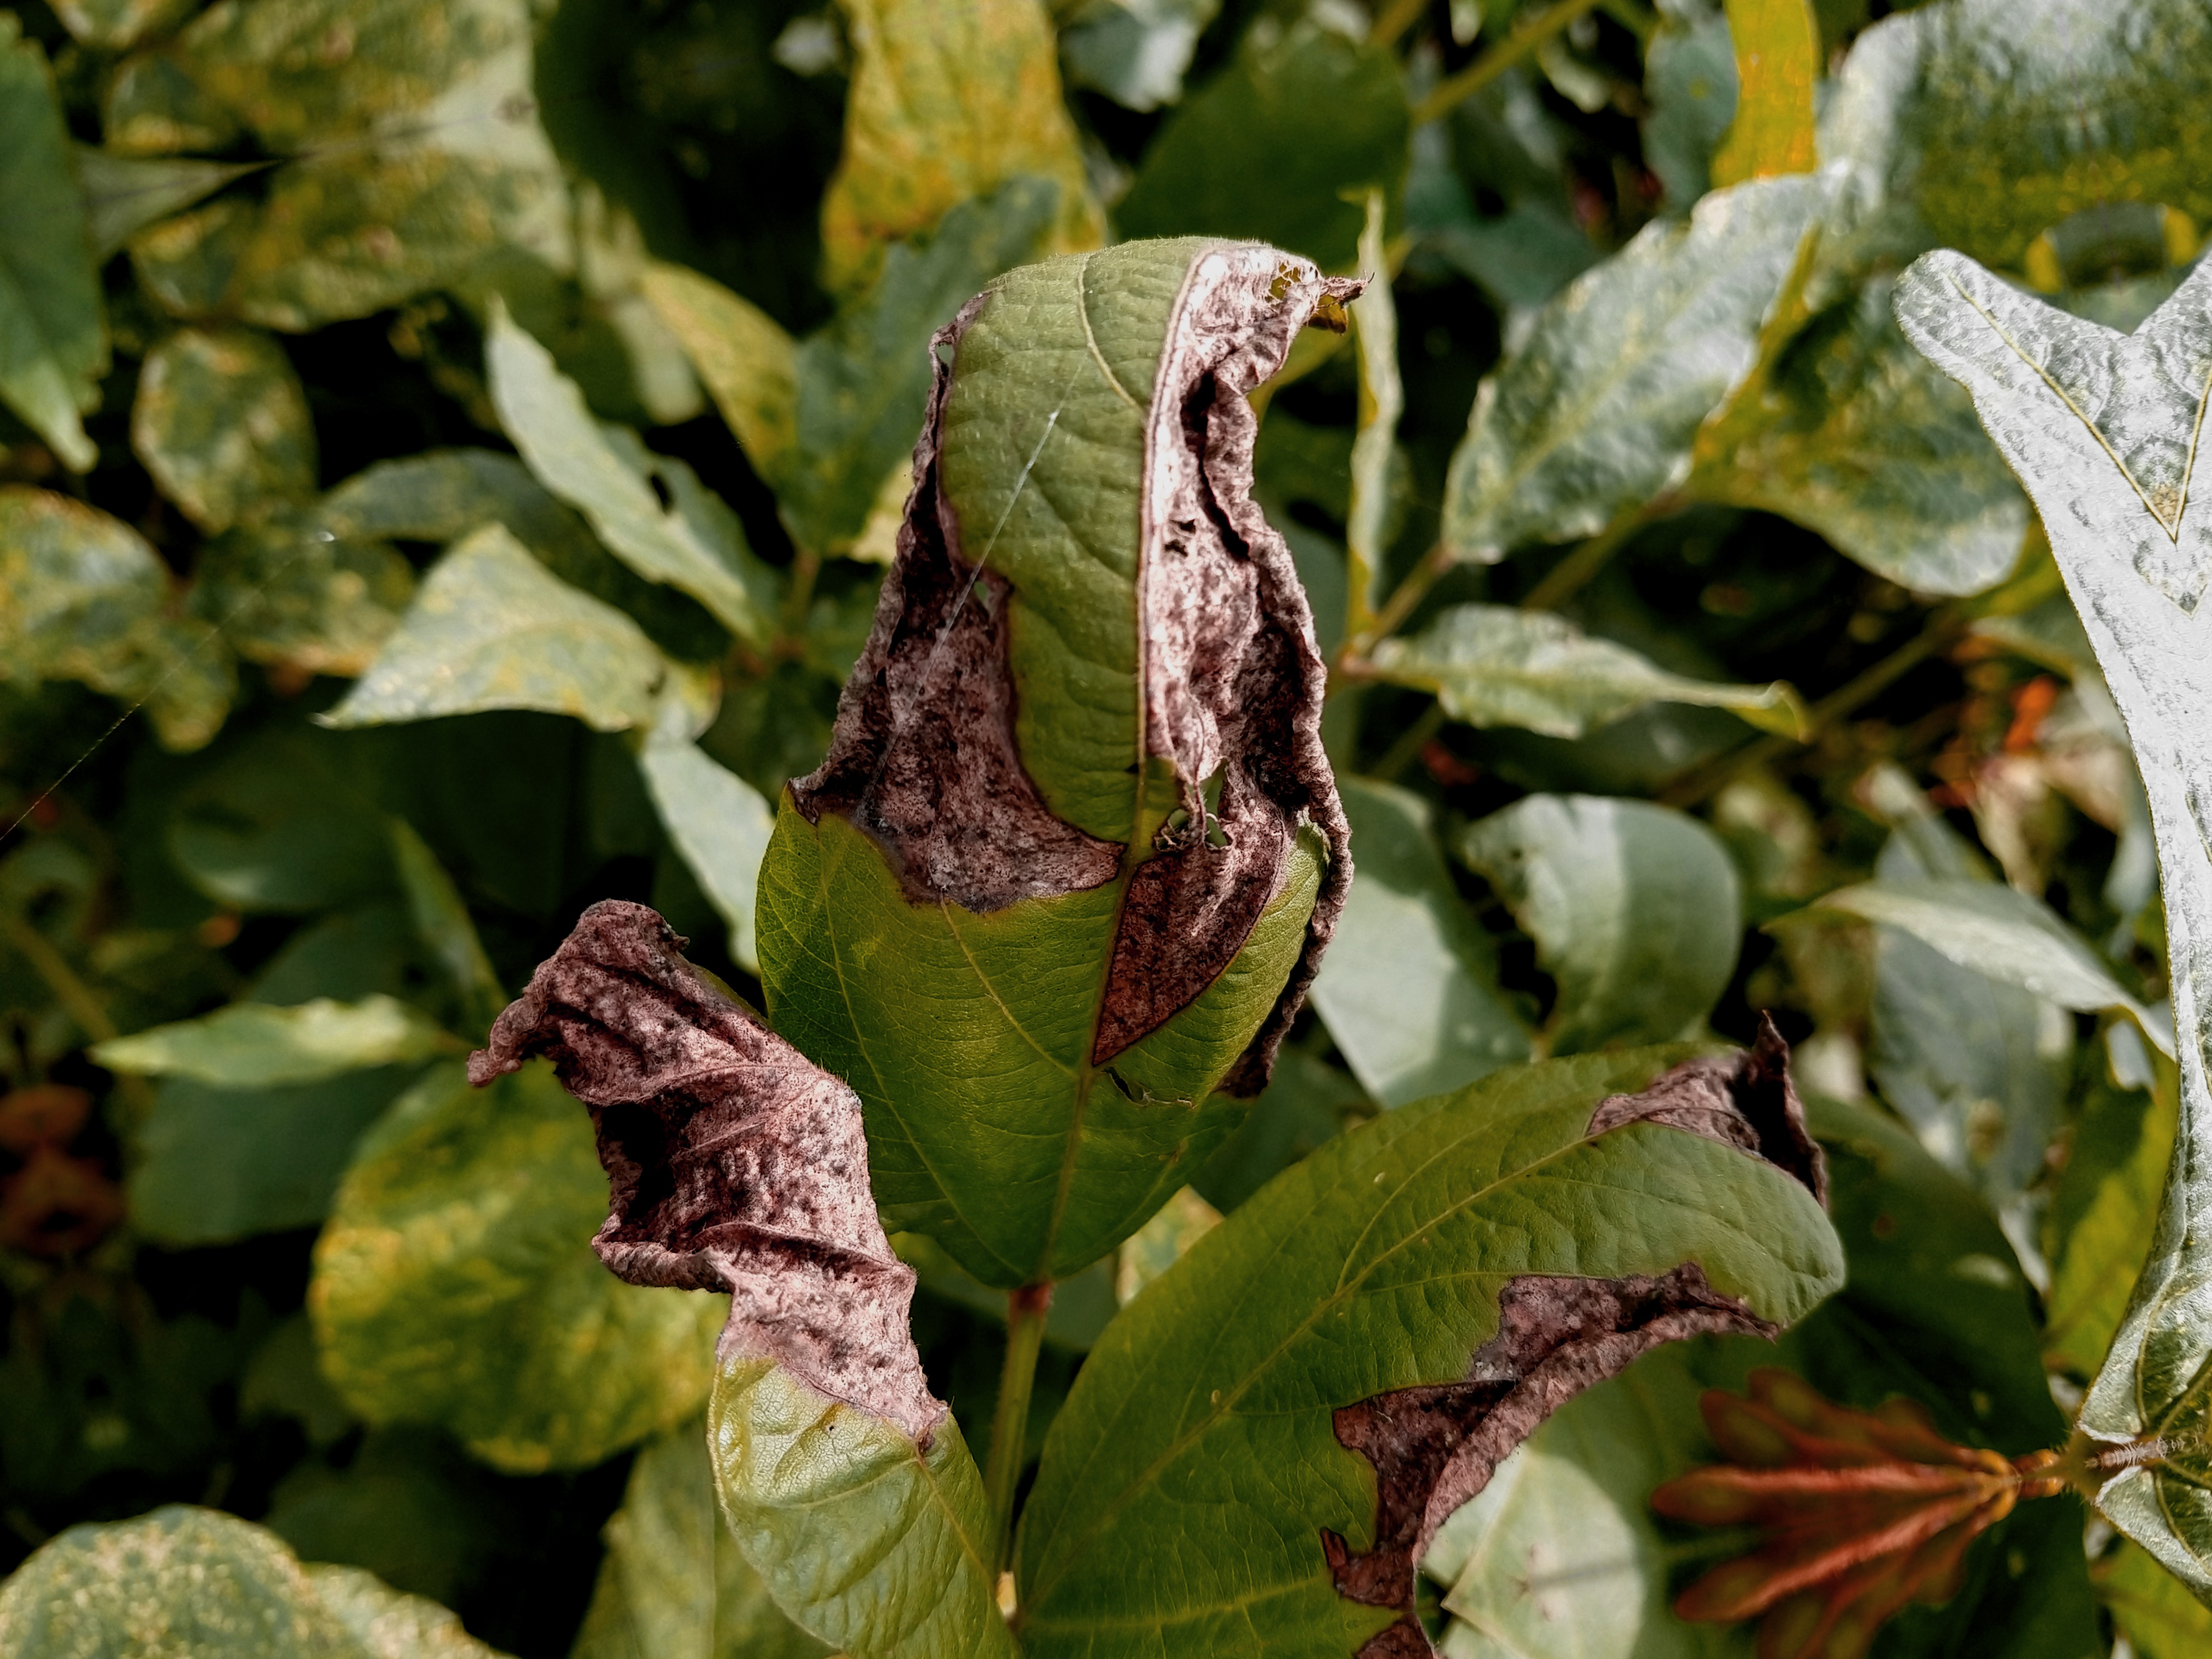
Label: Disease